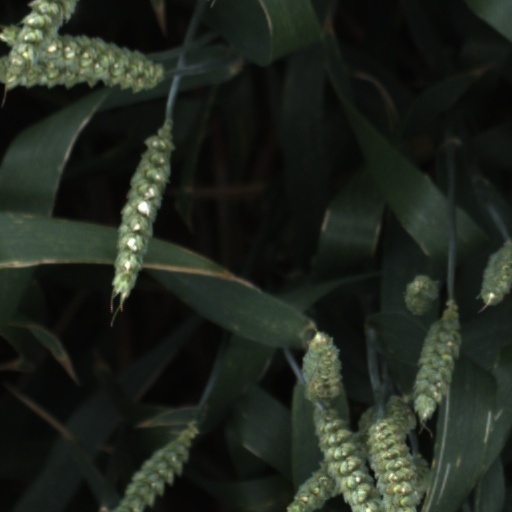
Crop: wheat